The Martyr (sculpture)

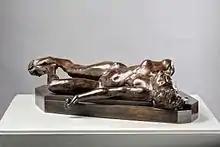
Musee Rodin casting

There is an enlarged blackened bronze cast of the work now in The Metropolitan Museum of Art. He later removed the figure's head to produce "Flying Figure" (c.1890) - a cast of this is now also in the Metropolitan.